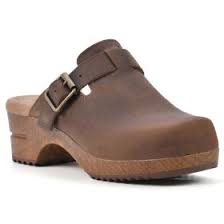
Label: Clog